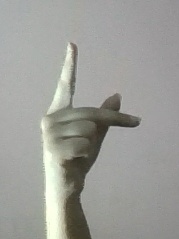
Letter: dha